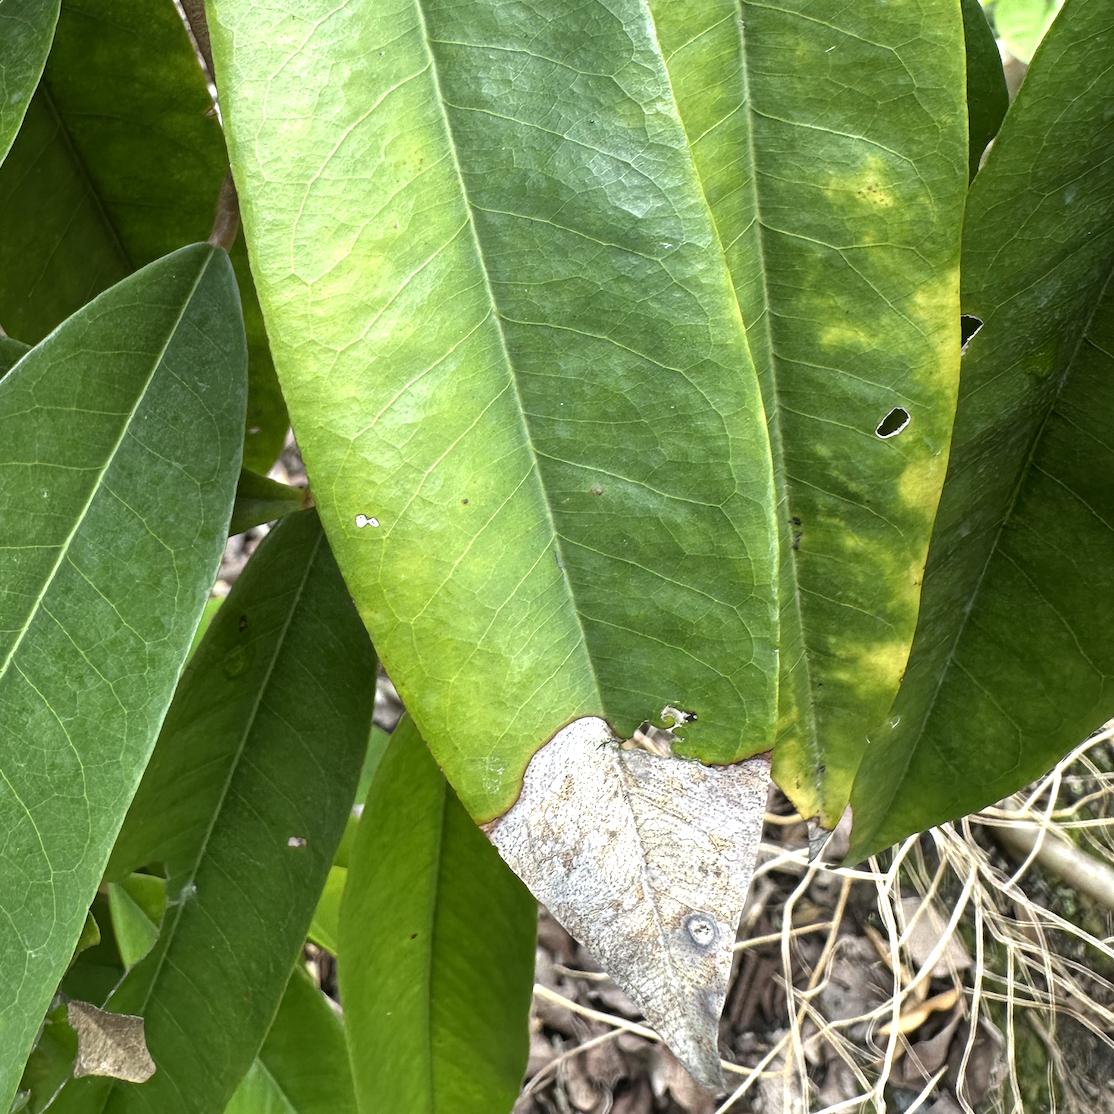
Label: anthracnose_disease